El Tajín

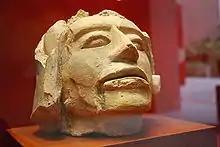
Sculpture on display at the site museum

The site museum is divided into two parts: an enclosed building and a roofed area covering large stone sculpture fragments. The enclosed room is for smaller objects that have been found during the years the site has been explored, most coming from the Pyramid of the Niches. One of the most interesting objects on display is an altar from Building 4. It is a large stone slab sculpted to depict four individuals standing in pairs with a figure of intertwined snakes between the two pairs. The snakes represent the ball game marker called the tlaxmalacatle in Aztec times. The main exhibits of the roofed area are the fragments recovered from the Building of the Columns, with a number partially reassembled. One tells the story of 13 Rabbit, a ruler of El Tajin who probably had the building constructed. The scene shows as dual procession with 13 Rabbit seated on a wooden throne and his feet on a severed head. In front is a sacrifice victim with his entrails slung over a frame. 13 Rabbit's name glyph appears above as well as an attendant named 4 Axe. The rest of the procession consists of warriors holding captives by their hair.